Brno University of Technology

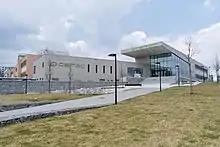
CEITEC BUT

CEITEC is a centre for progressive innovative education which encourages scientific creativity in its research groups and a fostering of the principles of engagement. The institute offers a unique inter-institutional graduate programme, which in general is based on the CEITEC research programmes. Currently, one doctoral programme is available – Advanced Materials and Nanosciences.